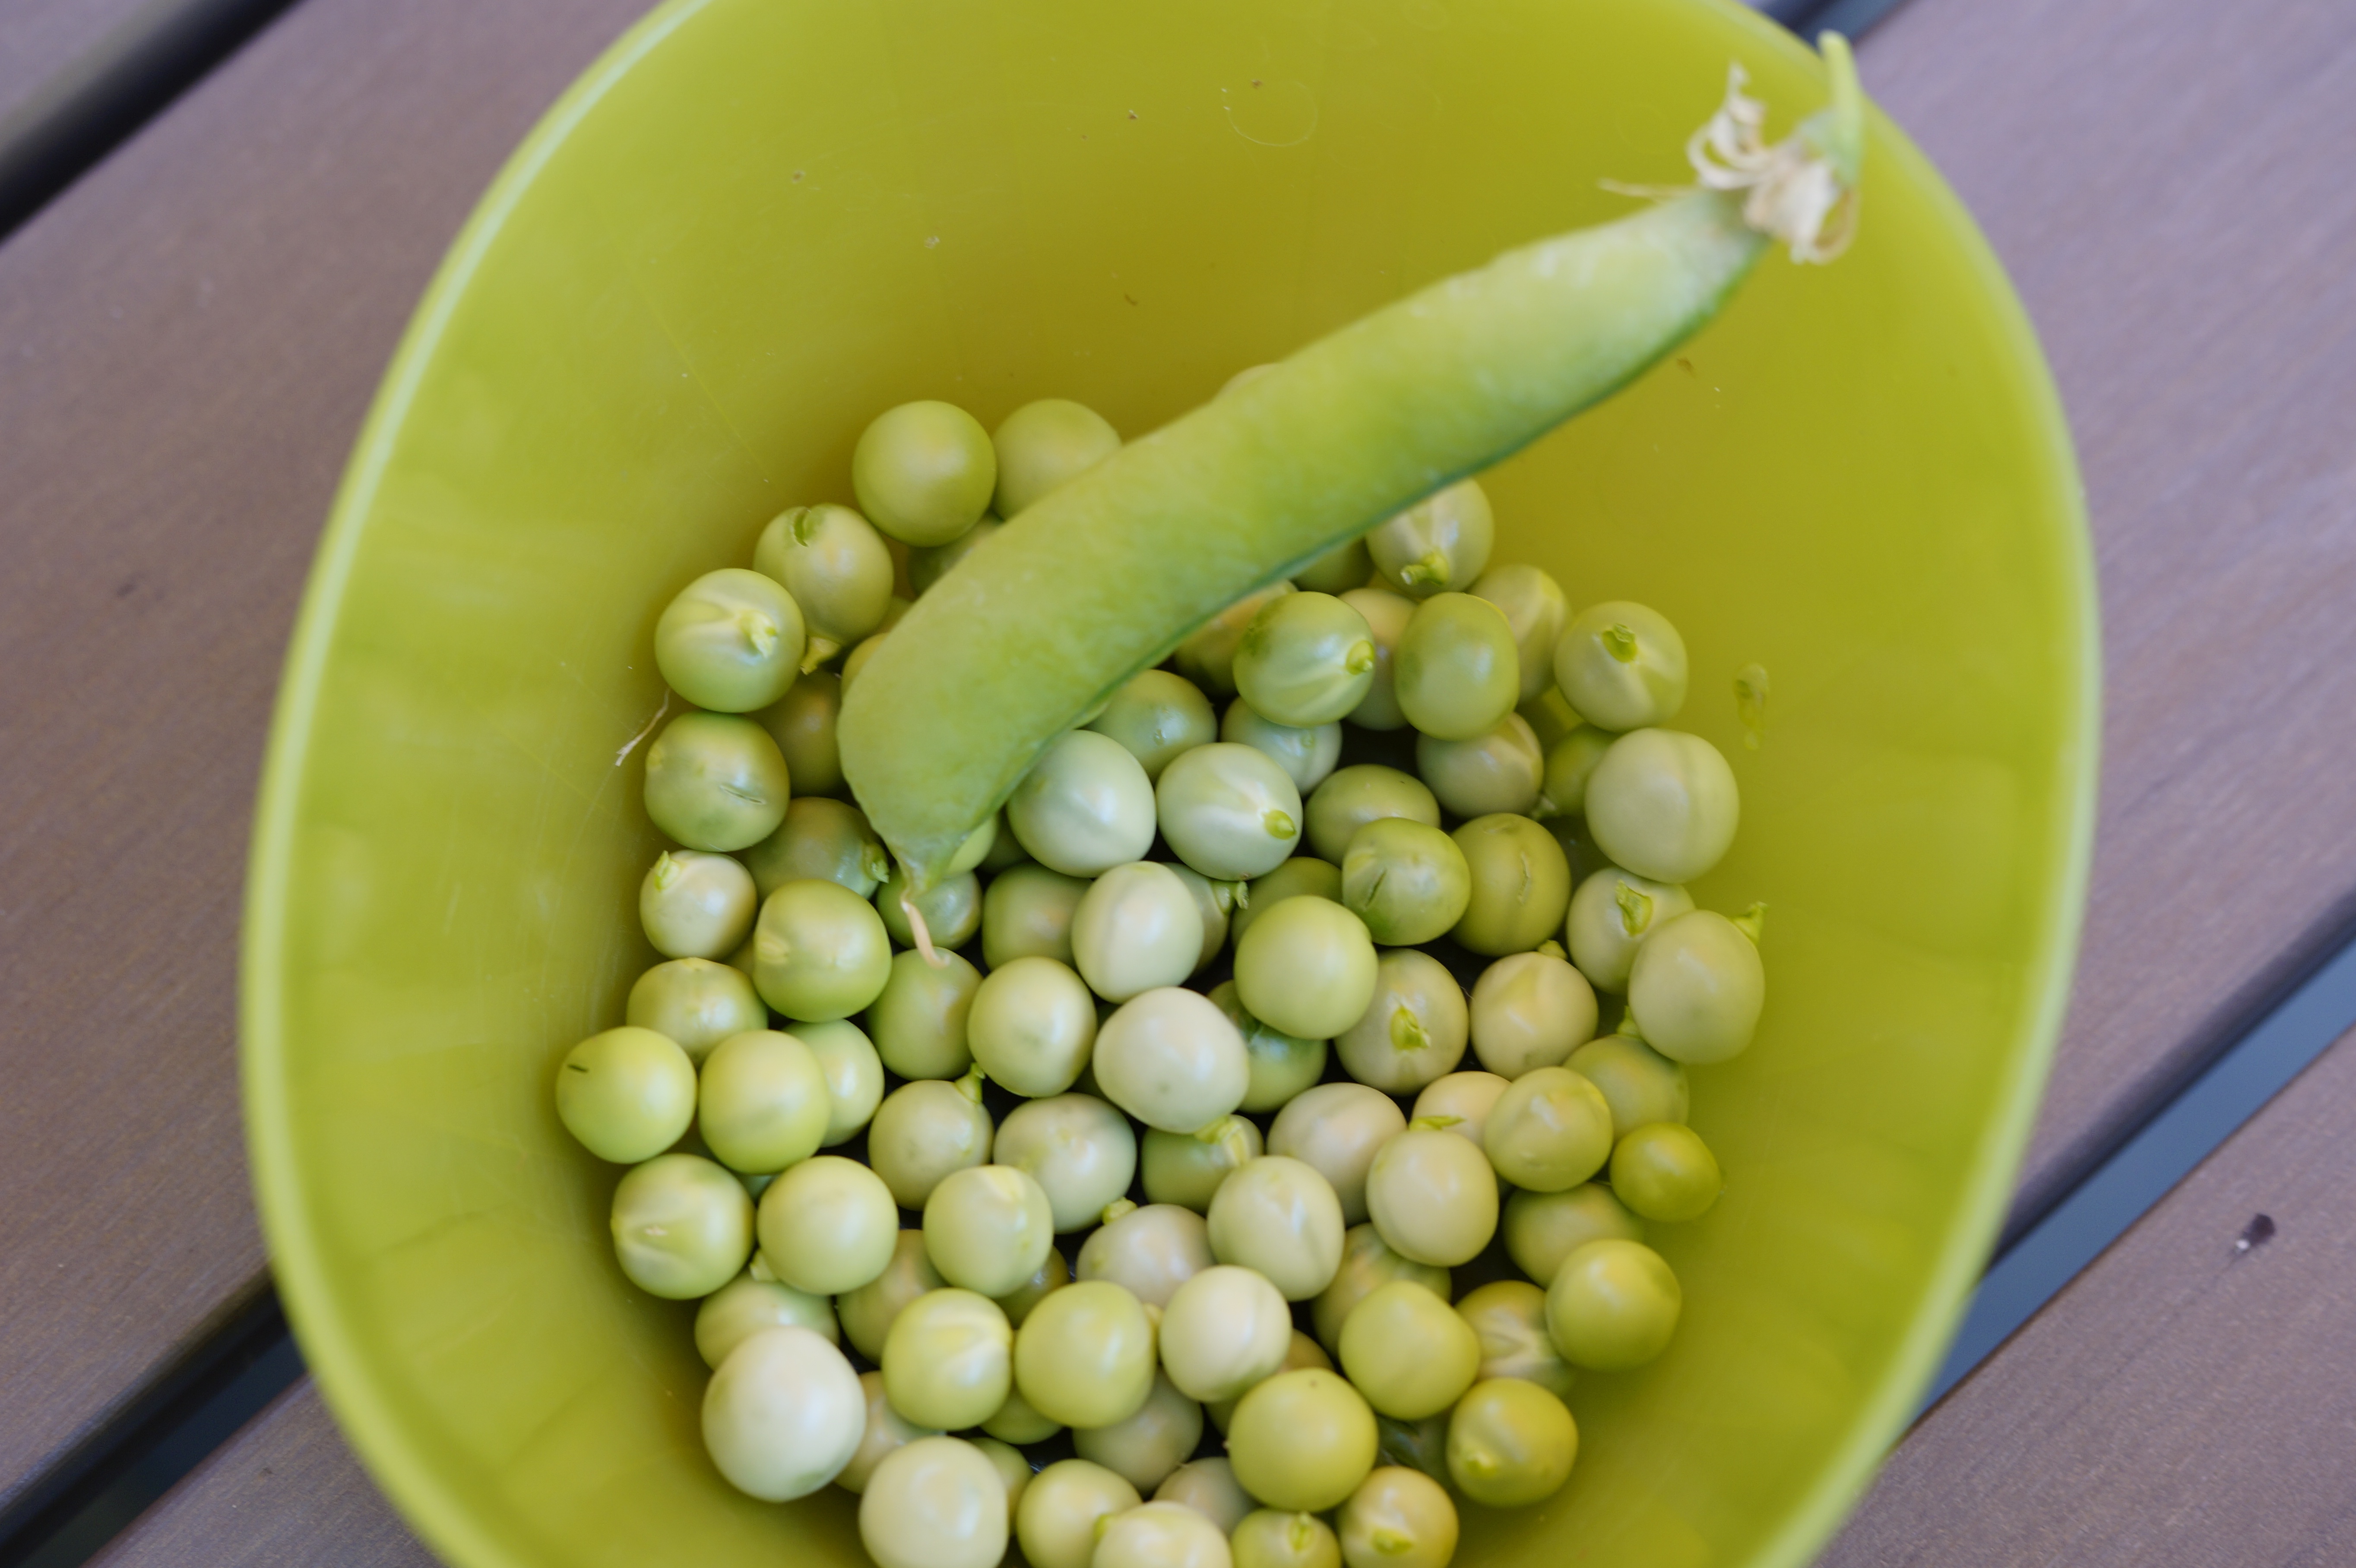
plant, fruit, bowl, dish, food, green, harvest, produce, vegetable, crop, agriculture, garden, cultivation, pea, vegetables, peas, about, flowering plant, shelling, land plant, shelling peas, pea pod